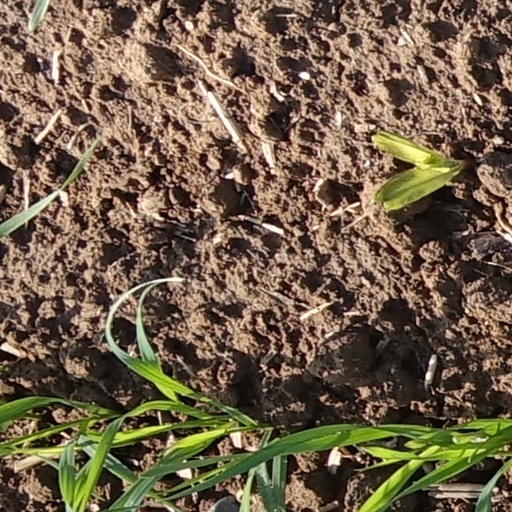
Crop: wheat